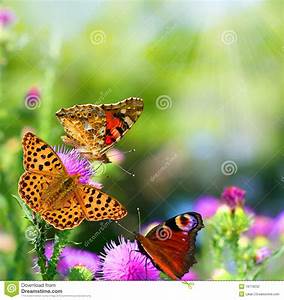
Label: butterfly